Question: Who is eating the hot dog?
Tambaya: Waye yake cin hot dog din?
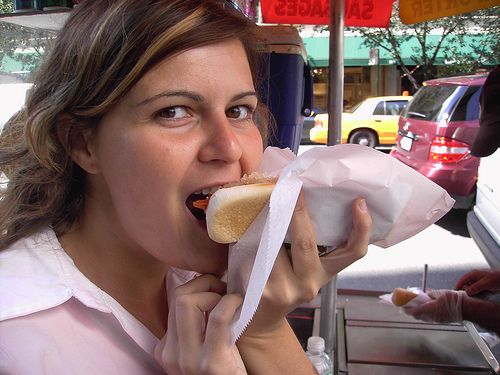
Answer: The woman.
Amsa: Matar.